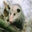
Label: possum